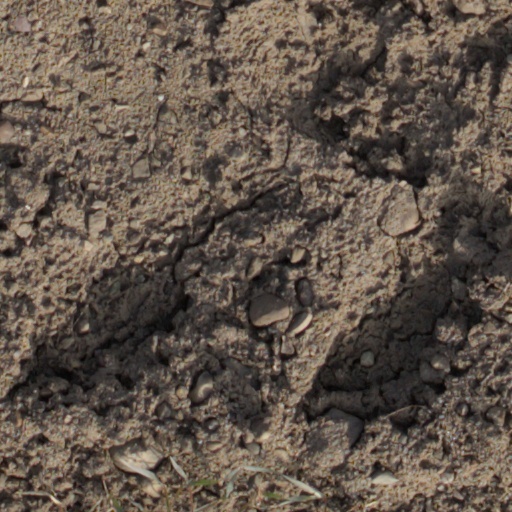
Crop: wheat